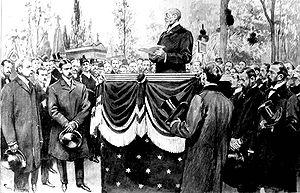
L'affaire Dreyfus est un conflit social et politique majeur de la Troisième République, survenu en France à la fin du XIXᵉ siècle autour de l'accusation de trahison faite au capitaine Alfred Dreyfus, qui est finalement innocenté. Elle bouleverse la société française pendant douze ans, de 1894 à 1906, la divisant profondément et durablement en deux camps opposés : les « dreyfusards », partisans de l'innocence de Dreyfus, et les « antidreyfusards », partisans de sa culpabilité.
La mort d'Émile Zola est survenue au matin du 29 septembre 1902 en son domicile du 9ᵉ arrondissement de Paris, au 21 bis, rue de Bruxelles, à la suite d'une asphyxie par un gaz survenue durant la nuit précédant la mort, issue d'émanations toxiques produites par sa cheminée. Immédiatement qualifiée d'accident, sa mort n'a cessé de soulever questions et controverses. Zola avait 62 ans.